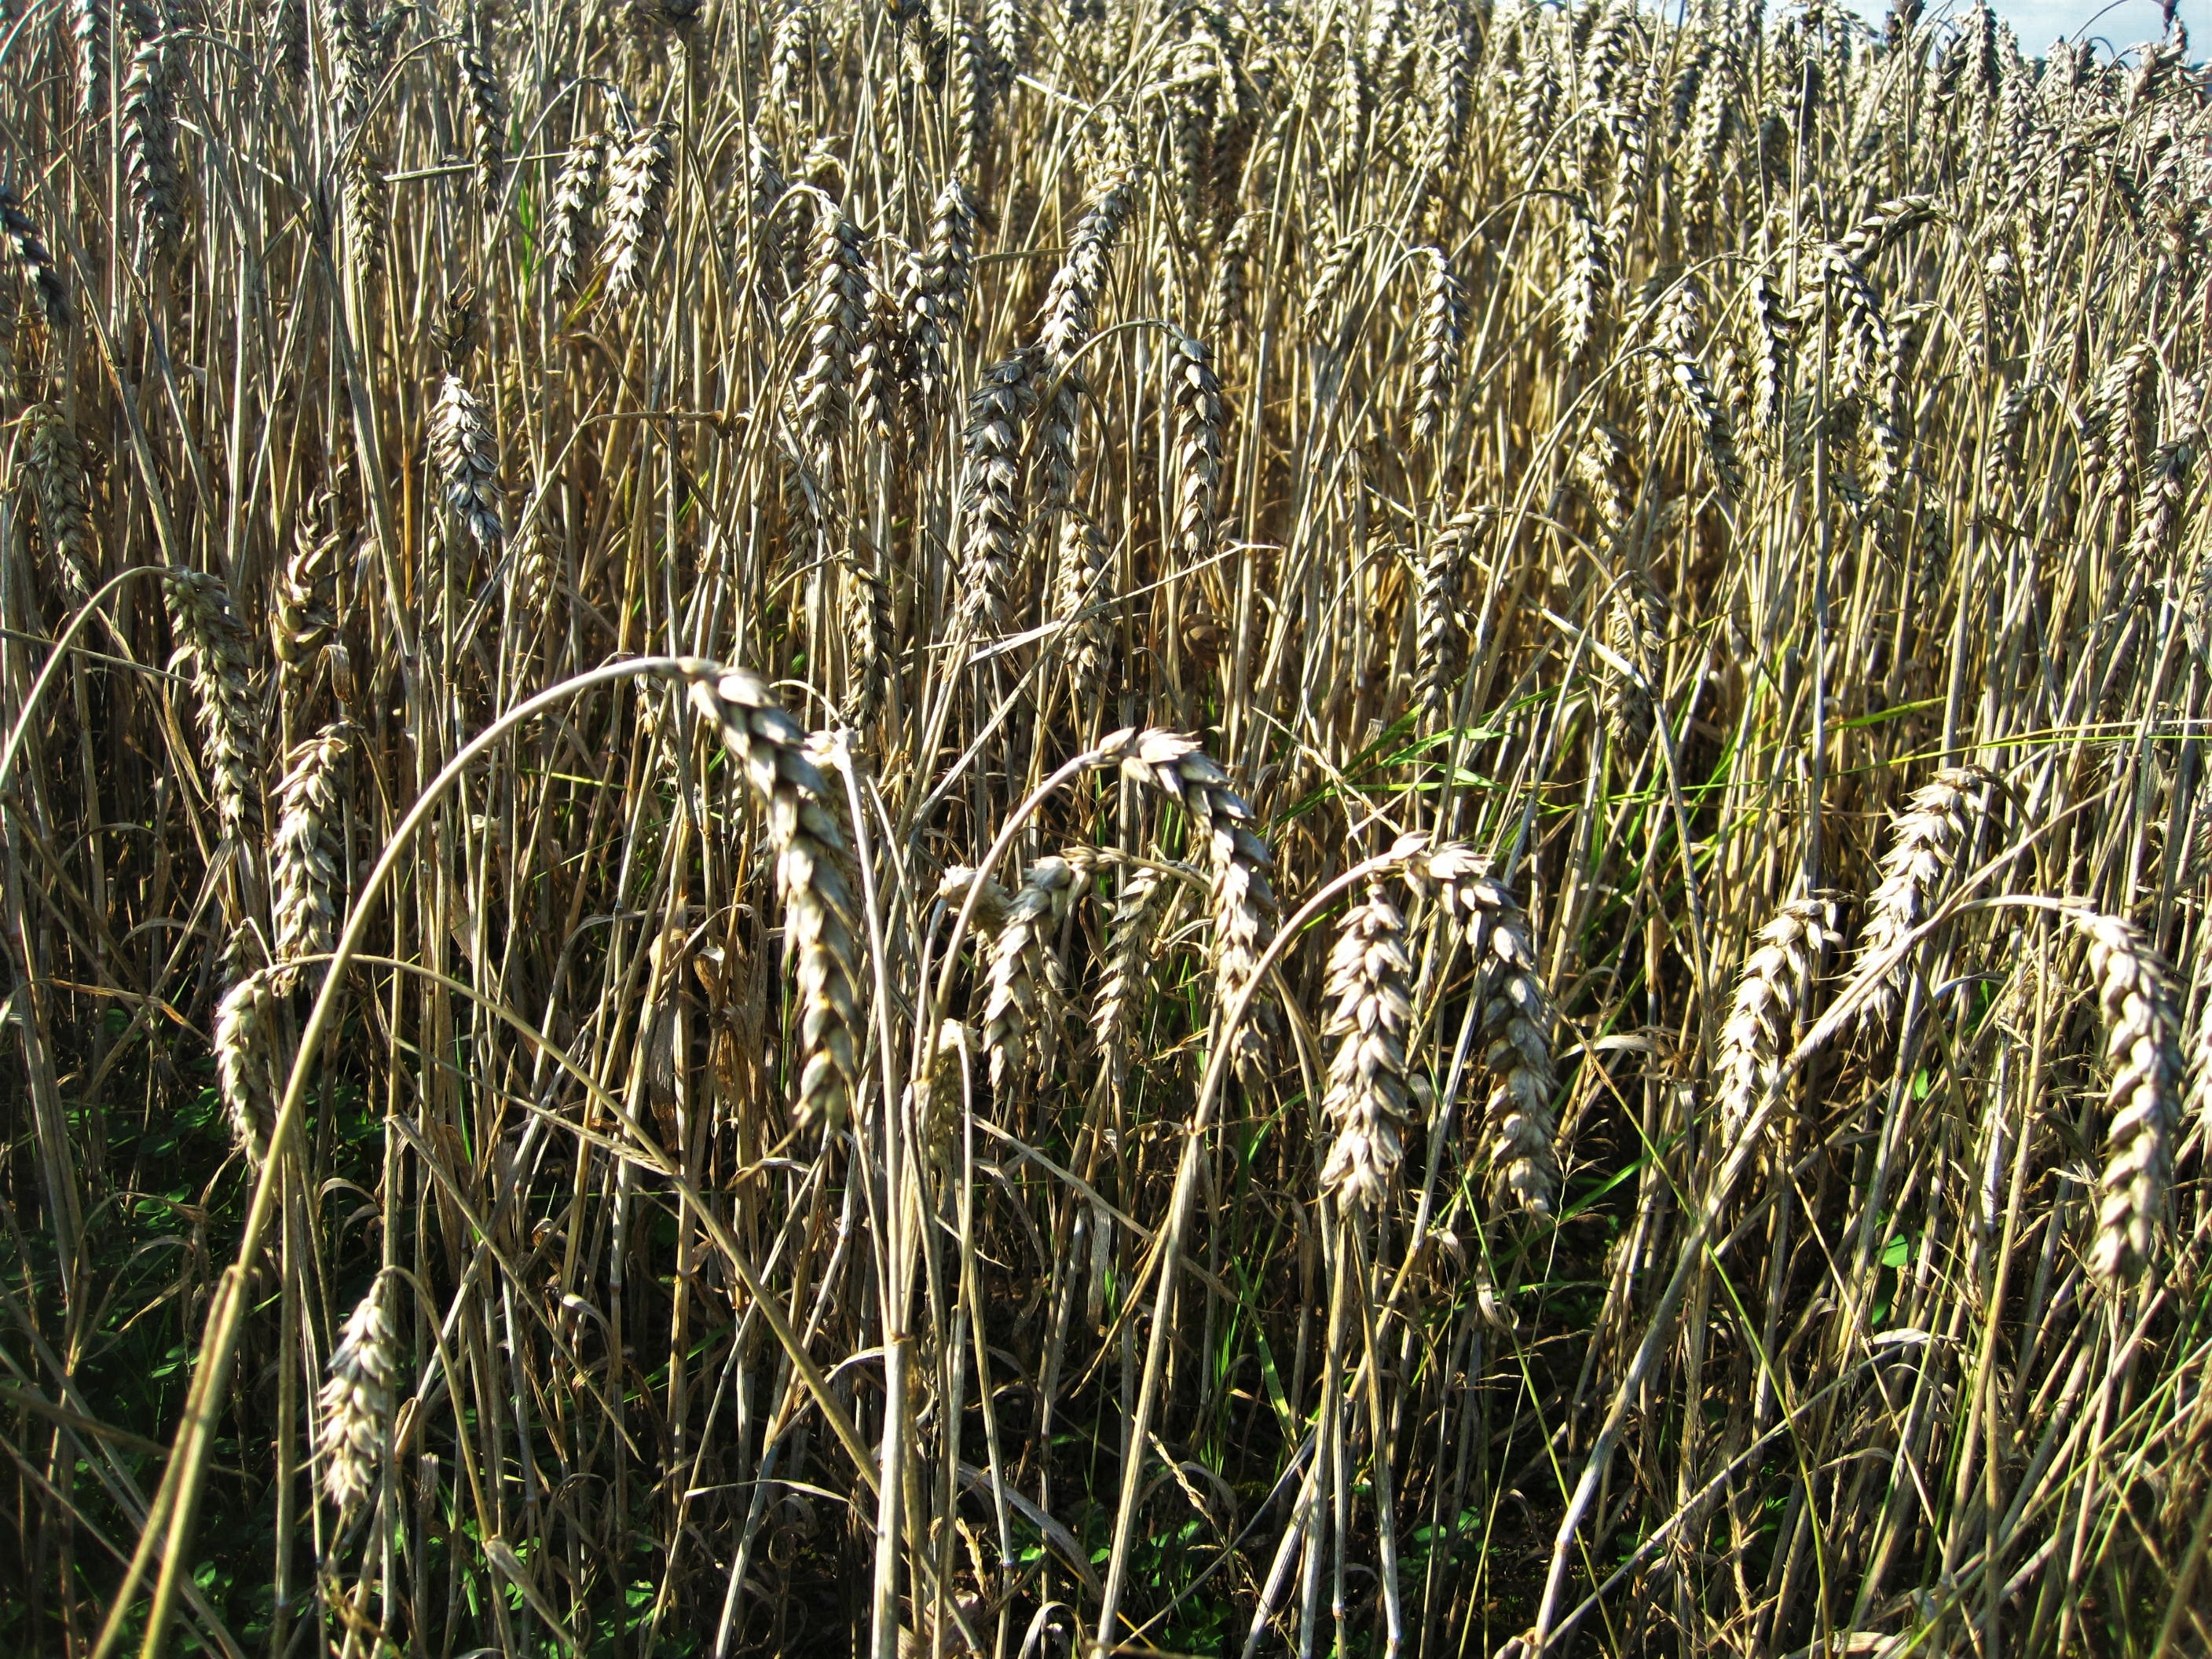
landscape, nature, grass, plant, sky, field, meadow, wheat, grain, prairie, flower, summer, rural, food, crop, scenic, botany, agriculture, close, spike, agricultural, wheat field, ears of corn, grassland, rye, cornfield, cereals, late summer, ecosystem, golden yellow, flowering plant, golden yellow wheat field, wheat spike, ripe grain, triticale, grass family, plant stem, land plant, phragmites, ripe wheat field